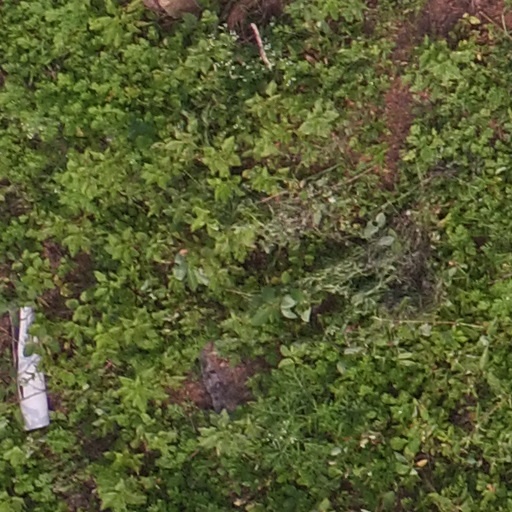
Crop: maize; corn